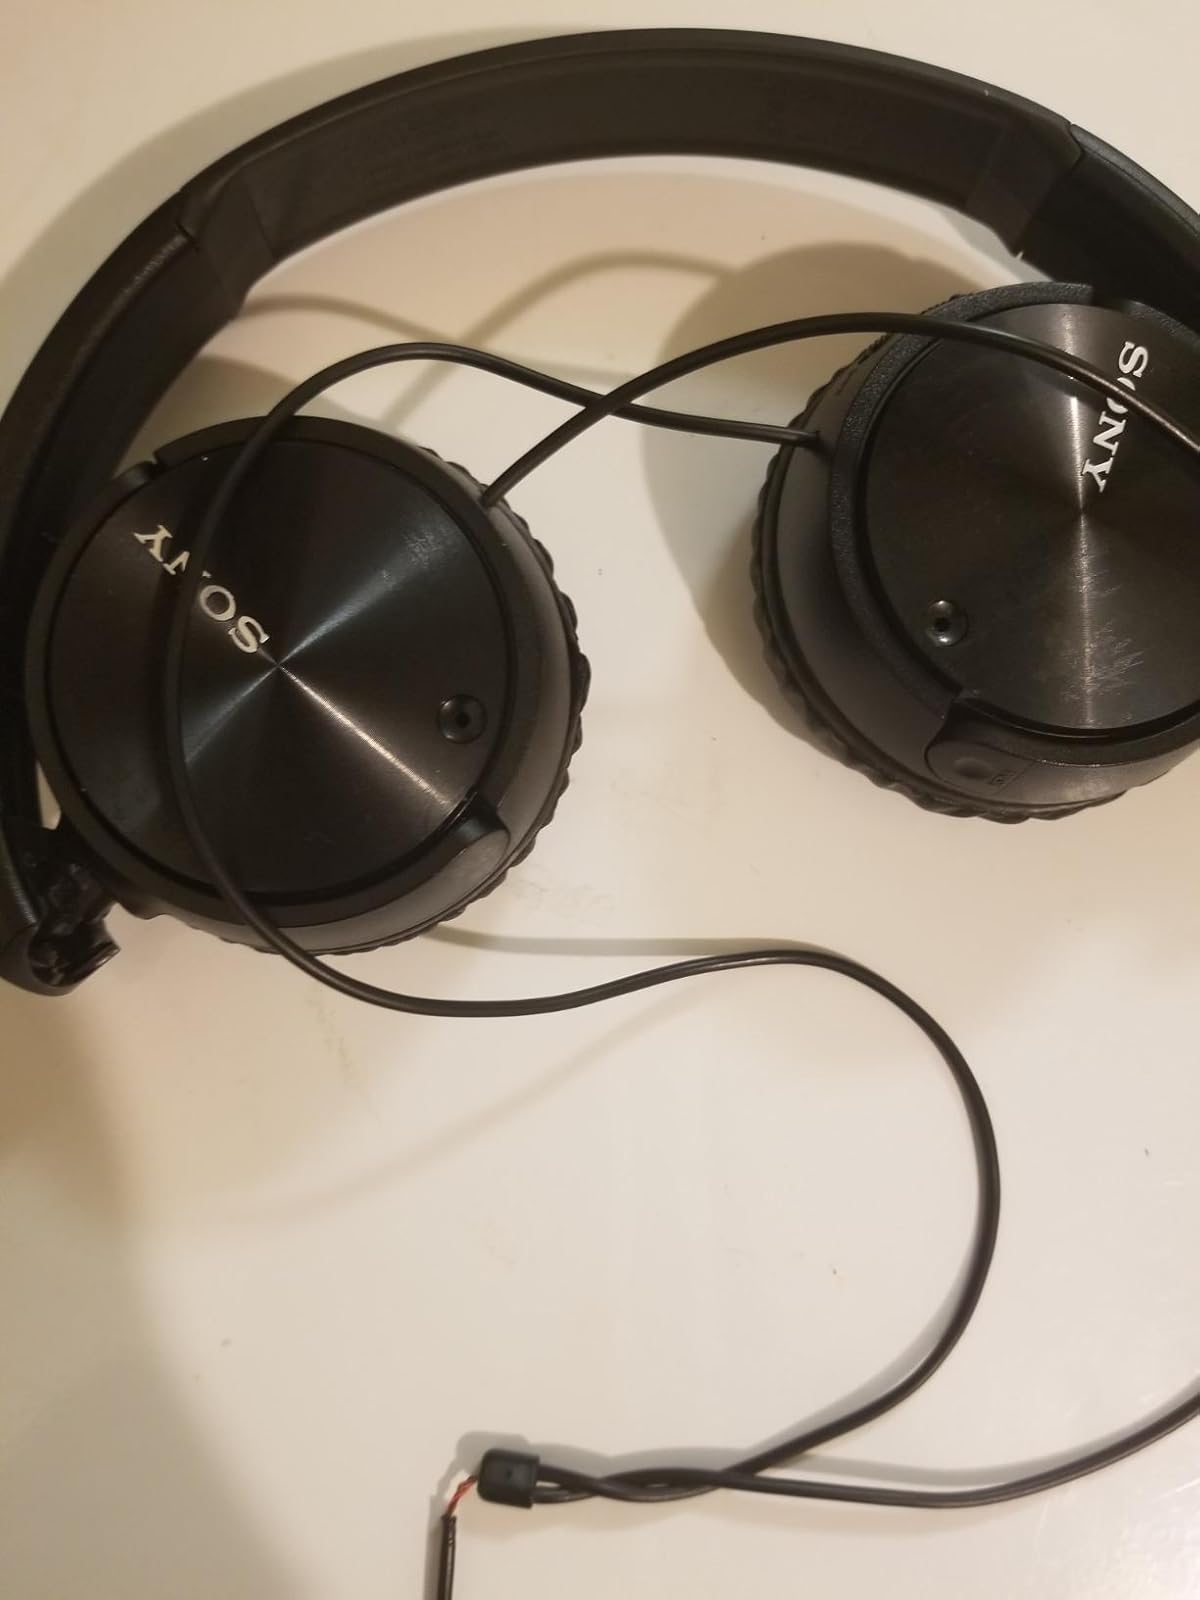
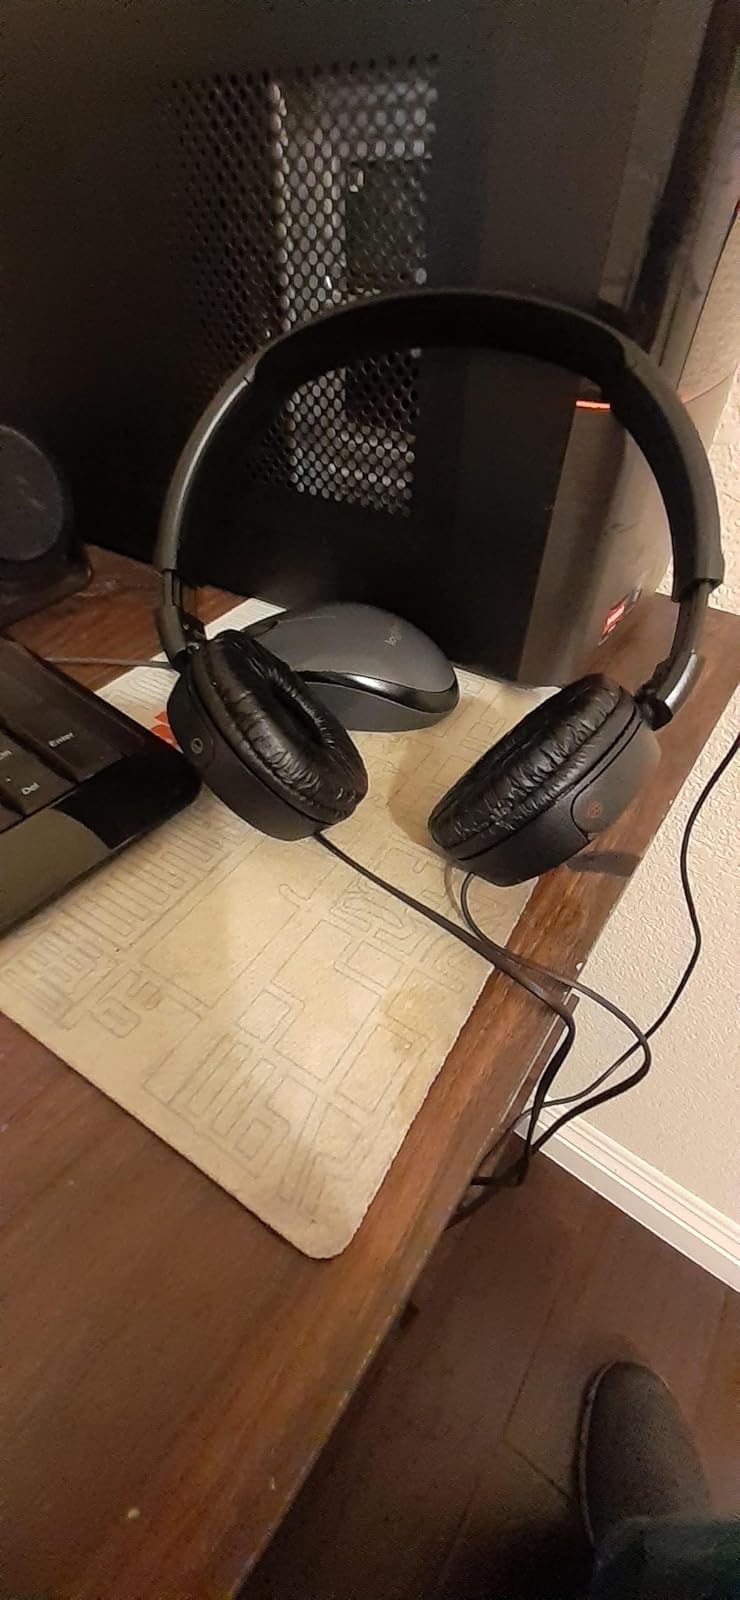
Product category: headphones
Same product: yes